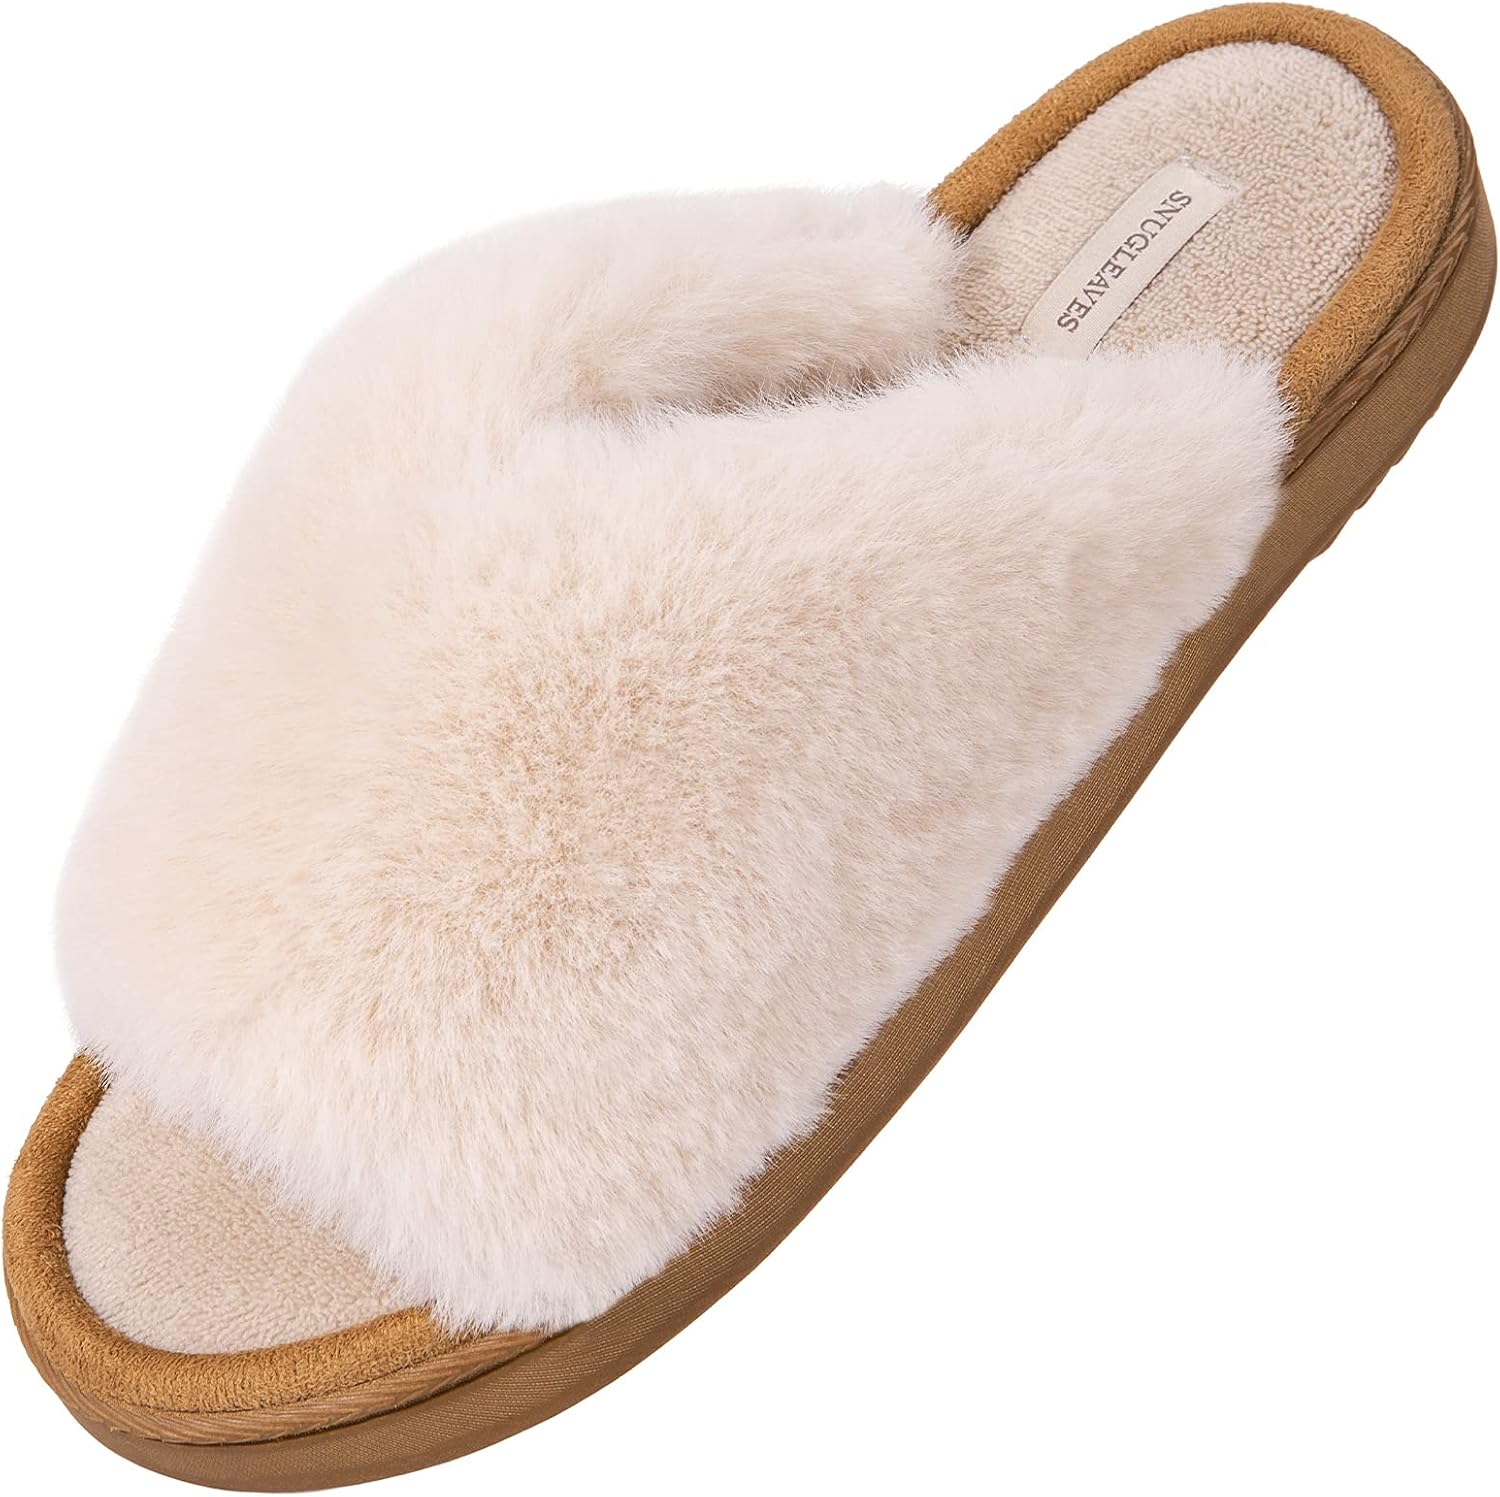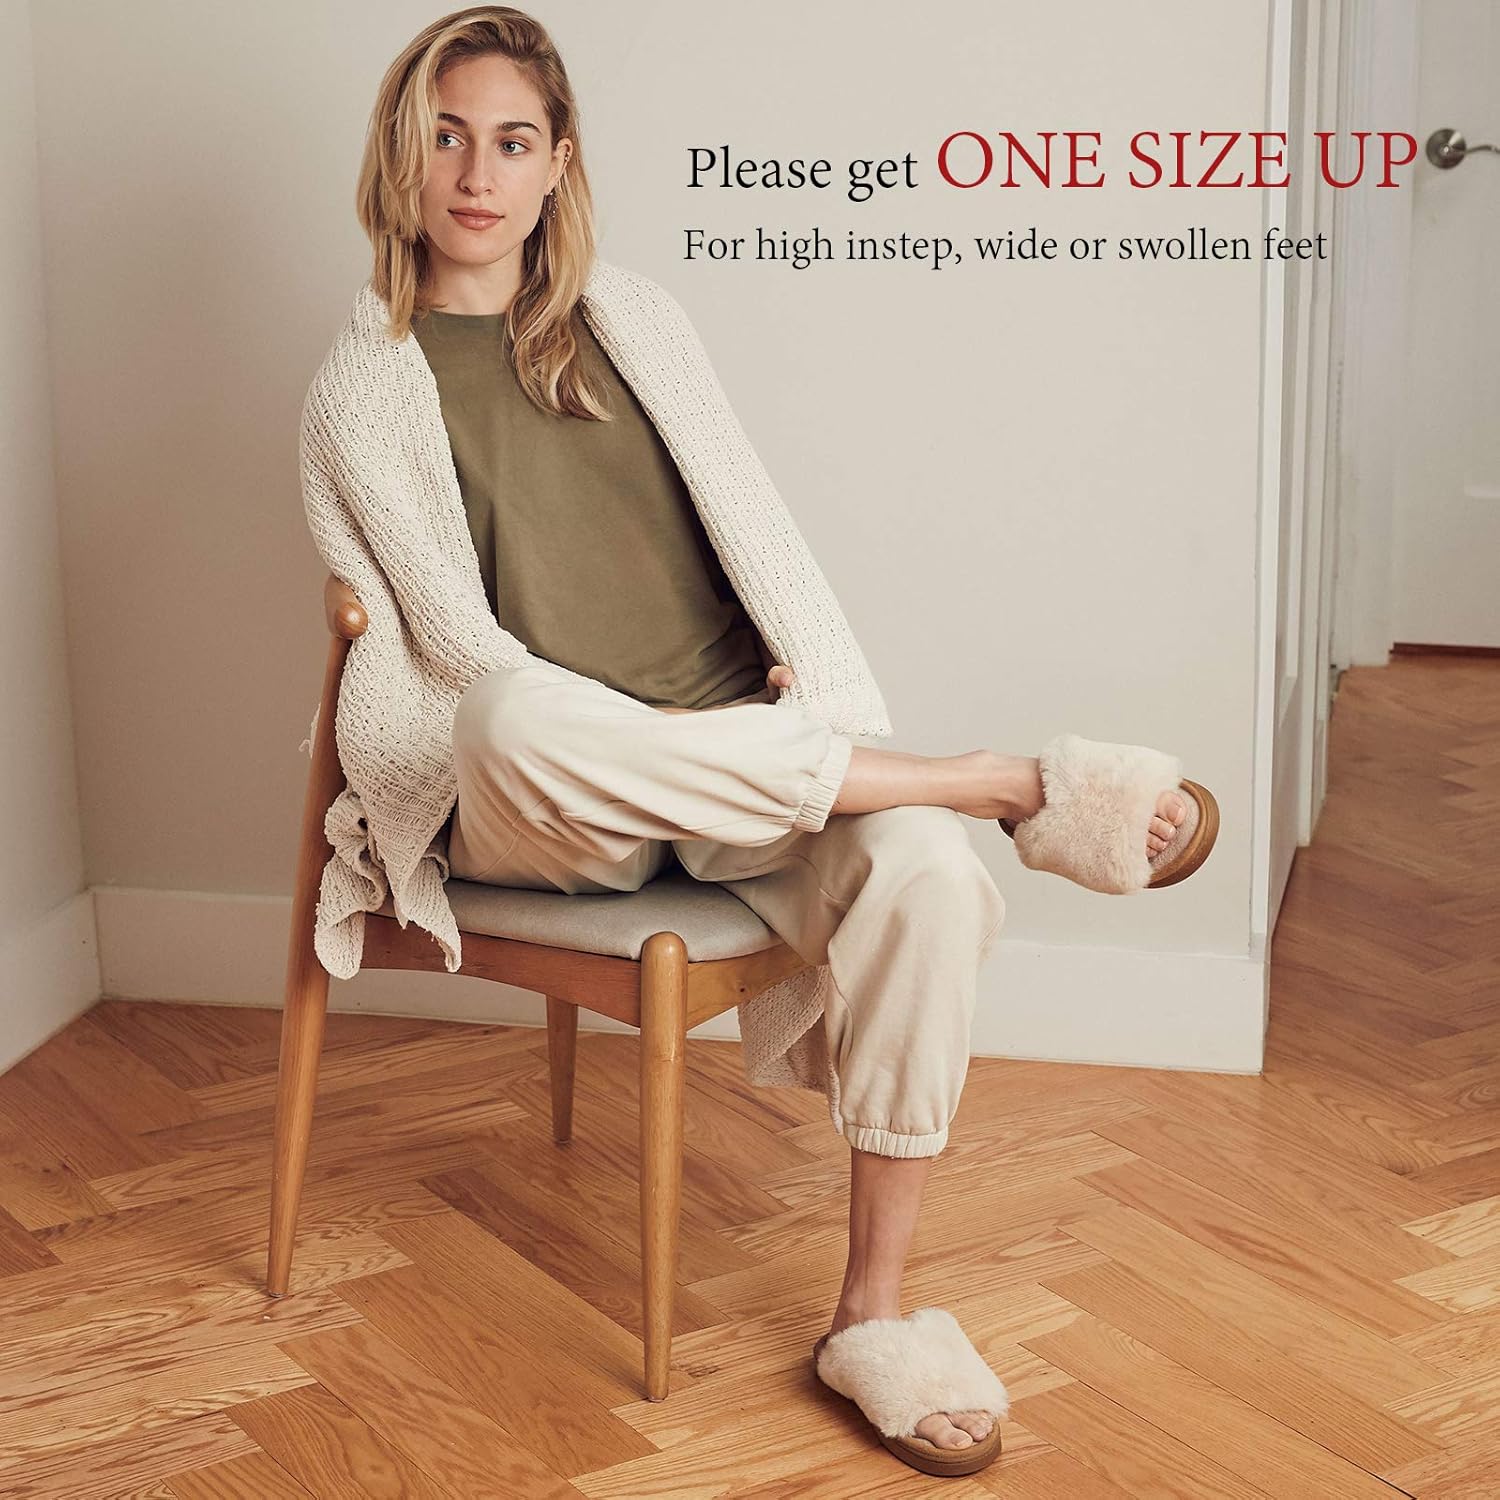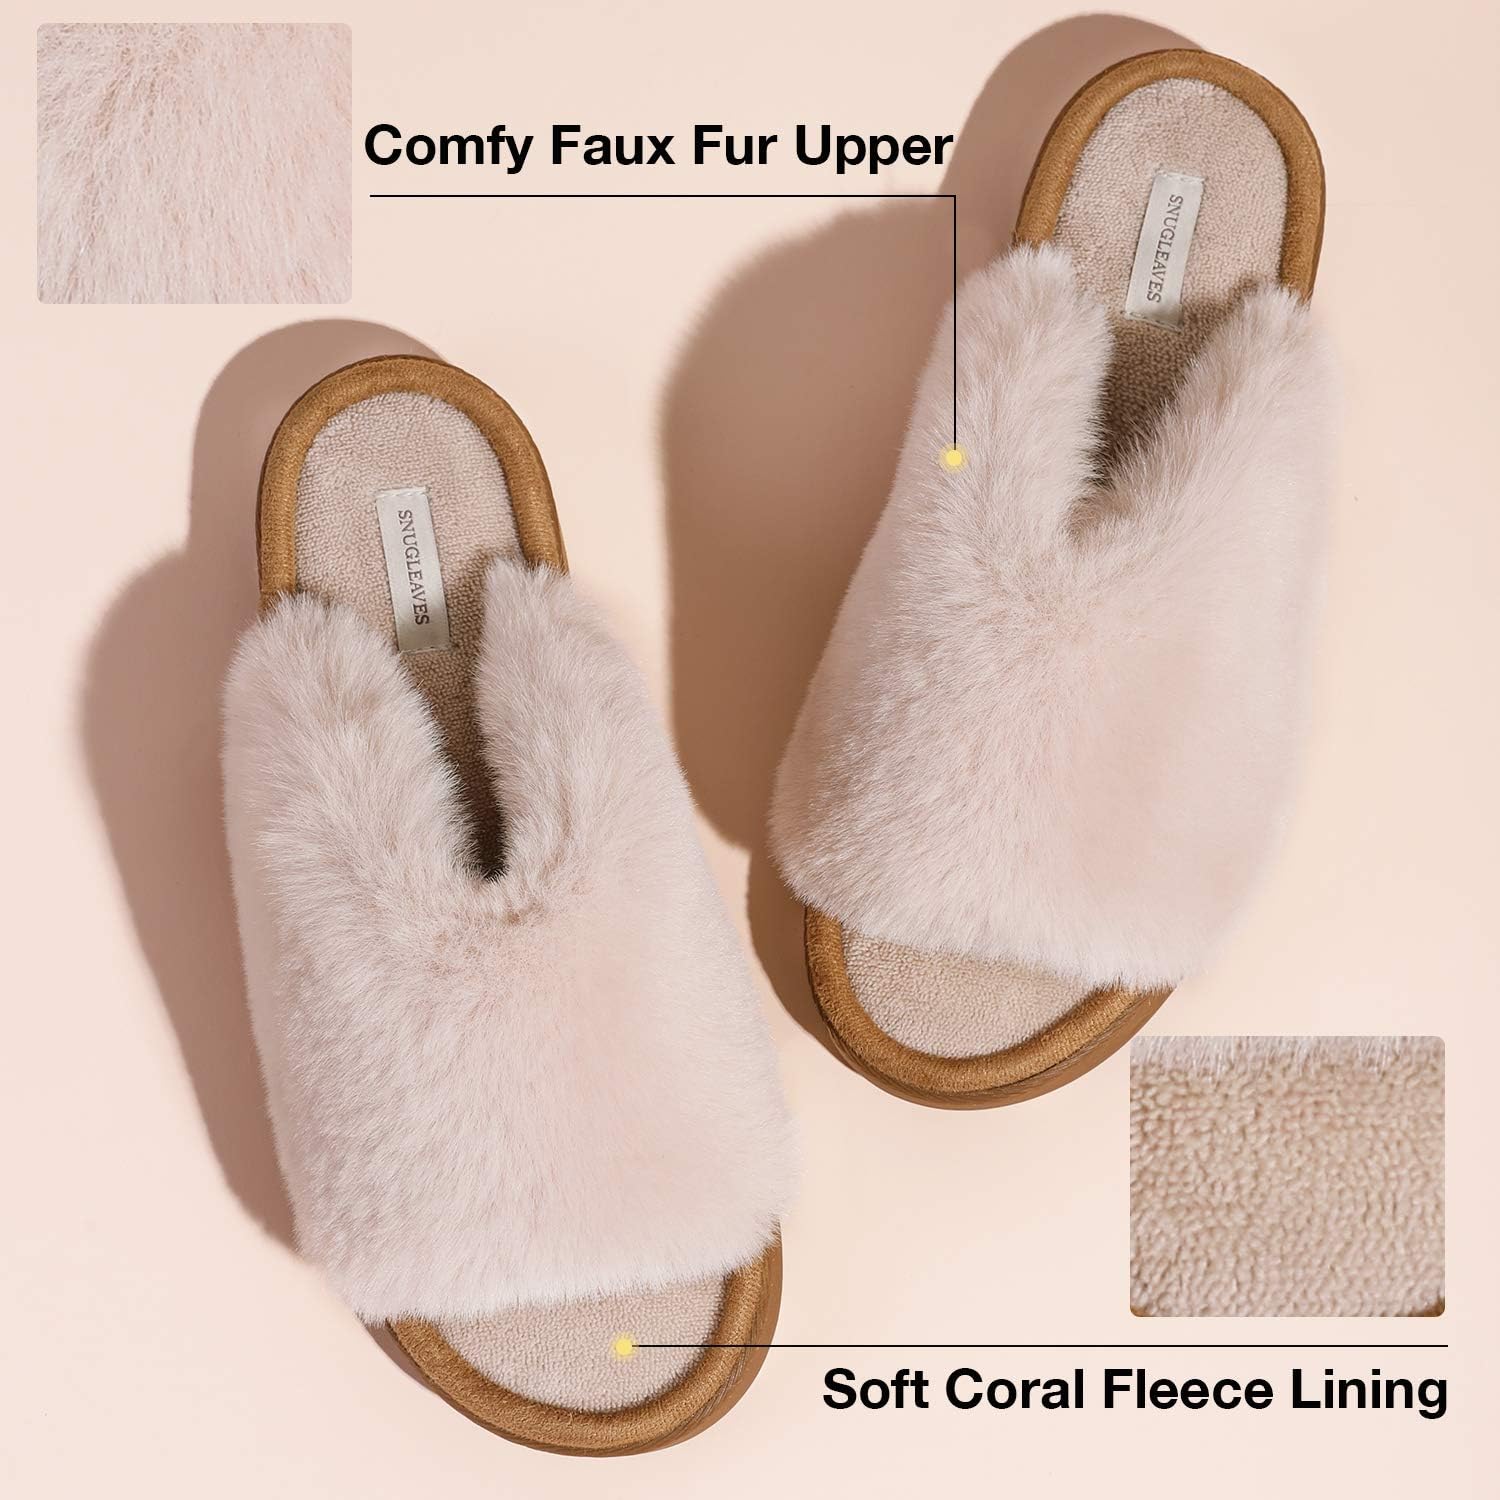
Snug Leaves Women's Summer Open Toe Slippers Furry Fluffy Faux Fur Memory Foam House Slides
Category: AMAZON FASHION
Snug Leaves classy house slippers, you can always find a pair that’s right for you. Summer means one thing – feet out. Whether you spend more time in them than your outdoor shoes, or they just make getting out of bed that little bit easier, Snug Leaves open toe slippers delivers on both comfort and style. For fresh everyday wear, put on a pair of ultra refreshing slides and enjoy all-day comfort in classic choice of colour and texture options. About Me: Ultra Soft Furry Upper Moisture-Wicking Coral Fleece Lining 40D High-density and Pillow-soft Memory Foam Cushion Improved Supportive and Roomier Rubber Sole Look After Me: Made of soft yet durable fabric, we could be hand and machine washable to keep us look brand new. Tips for machine washing: gentle cycle with cold water, no bleach, dry naturally in the air. Get Me Correctly: Here the size guide for your reference. *Size S suitable for foot length: 9.06" | US 5-6 | UK 3-4 | EU 36-37 *Size M suitable for foot length: 9.64" | US 7-8 | UK 5-6 | EU 38-39 *Size L suitable for foot length: 10.24" | US 9-10 | UK 7-8 | EU 40-41 *Size XL suitable for foot length: 10.63" | US 11-12 | UK 9-10 | EU 42-43 Why Me: Snug Leaves stands behind our products 100%. If you ever have a problem with your slippers, know that we are dedicated to making it right.
Features: Faux Fur | Rubber sole | SIZE TIPS & GUIDENCE: These furry slide slippers are available in your choice of gray, pink, beige and black with full size from 5 to 12. For thickening material, please get one size up for soothing comfort if you are between sizes (such as size 5.5, 6.5, 7.5, 8.5, 9.5, 10.5, 11.5, etc. ) or you have a high instep, wide or swollen feet | STYLISH DESIGN: Ultra fuzzy faux fur upper treat you to the luxurious coziness. Open toe design ensure the breathable feeling with no sweat and odour, making them a great choice in all seasons, whether spring, summer, fall or winter | CUSHIONED FOOTBED: Keep your feet pampered in lasting comfort with these pretty and cute scuff. These house slippers come up with multi-layered memory foam insole and comfortable lining, you can just throw your feet on them for pillow-soft. Pair with a comfy tee and shorts or jogger pants when relaxing at home | DURABLE RUBBER SOLE: Duarable outsole offer grip for every step, which anti the risk of falling when go up and down stairs. Indoor and outdoor bottom ensure the wearing both inside and outside. Whether you’re cooking up breakfast in the morning or just picking up a few groceries from the market, these slippers will keep your feet cozy at all times | PERFECT GIFT: Premium faux fur upper and soft coral fleece lining make a pair of cozy, chic and elegant slippers and also a perfect gift for family and friends